Rakhine people

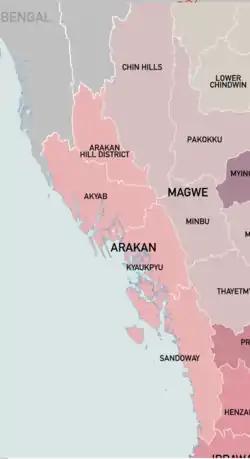

After the Bamar's Konbaung Dynasty's annexation of Arakan in 1785, the Mrauk U Kingdom came to an end and an estimated 35,000 people from Arakan sought refuge in the Chittagong region of British Raj and parts of northeastern India by 1799. They fled to find protection under the British Raj. Many Rakhine Buddhists also escaped by sea to the Barisal region, where their descendants still live today.